Gender inequality in Honduras

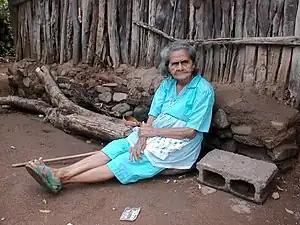
An old Honduran woman resting at the road side in San Ramon Choluteca.

Gender inequality in Honduras has seen improvements in some areas regarding gender inequality, while others have regressed towards further inequality since in 1980s. Comparing numbers from the 2011 and 2019 United Nations Human Development Reports helps to understand how gender inequality has been trending in Honduras. In the 2011 Human Development Report rankings for the Gender Inequality Index, Honduras ranked 121st out of 187 countries. In the 2019 Human Development Report Honduras dropped to 132nd out of 189 countries in the rankings. As the country's overall ranking dropped, it indicates that progress towards gender equality is not being made on the same level as other countries around the world.